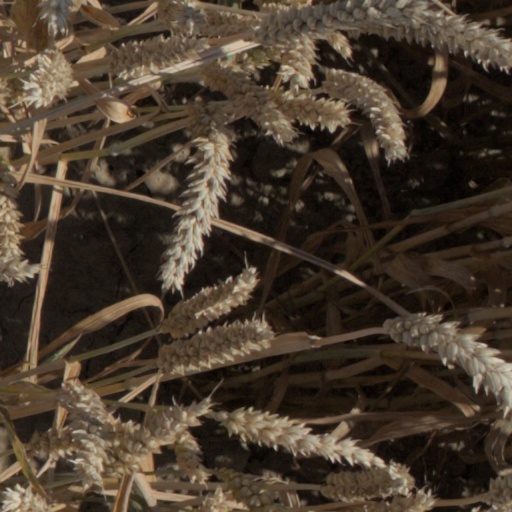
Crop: wheat